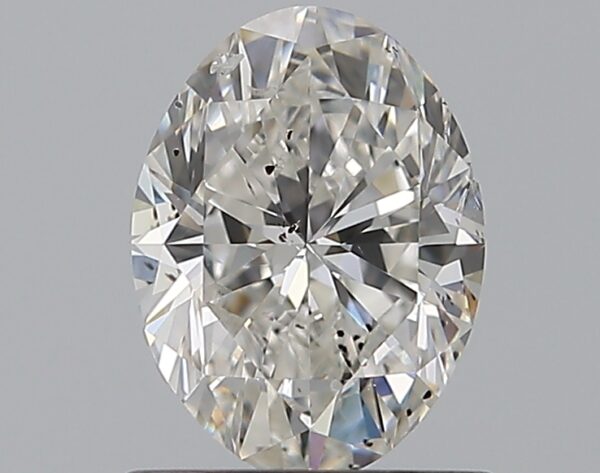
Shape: oval
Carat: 0.8
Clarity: SI1
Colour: G
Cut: EX
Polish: EX
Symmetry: VG
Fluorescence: ST
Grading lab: GIA
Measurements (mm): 7.14 x 5.3 x 3.32